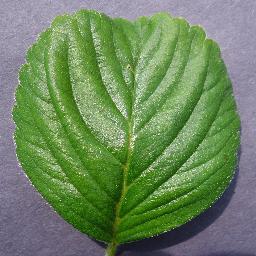
Label: Strawberry___healthy